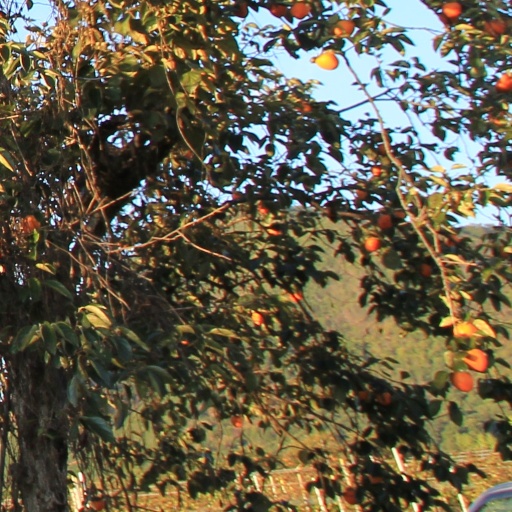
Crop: grape